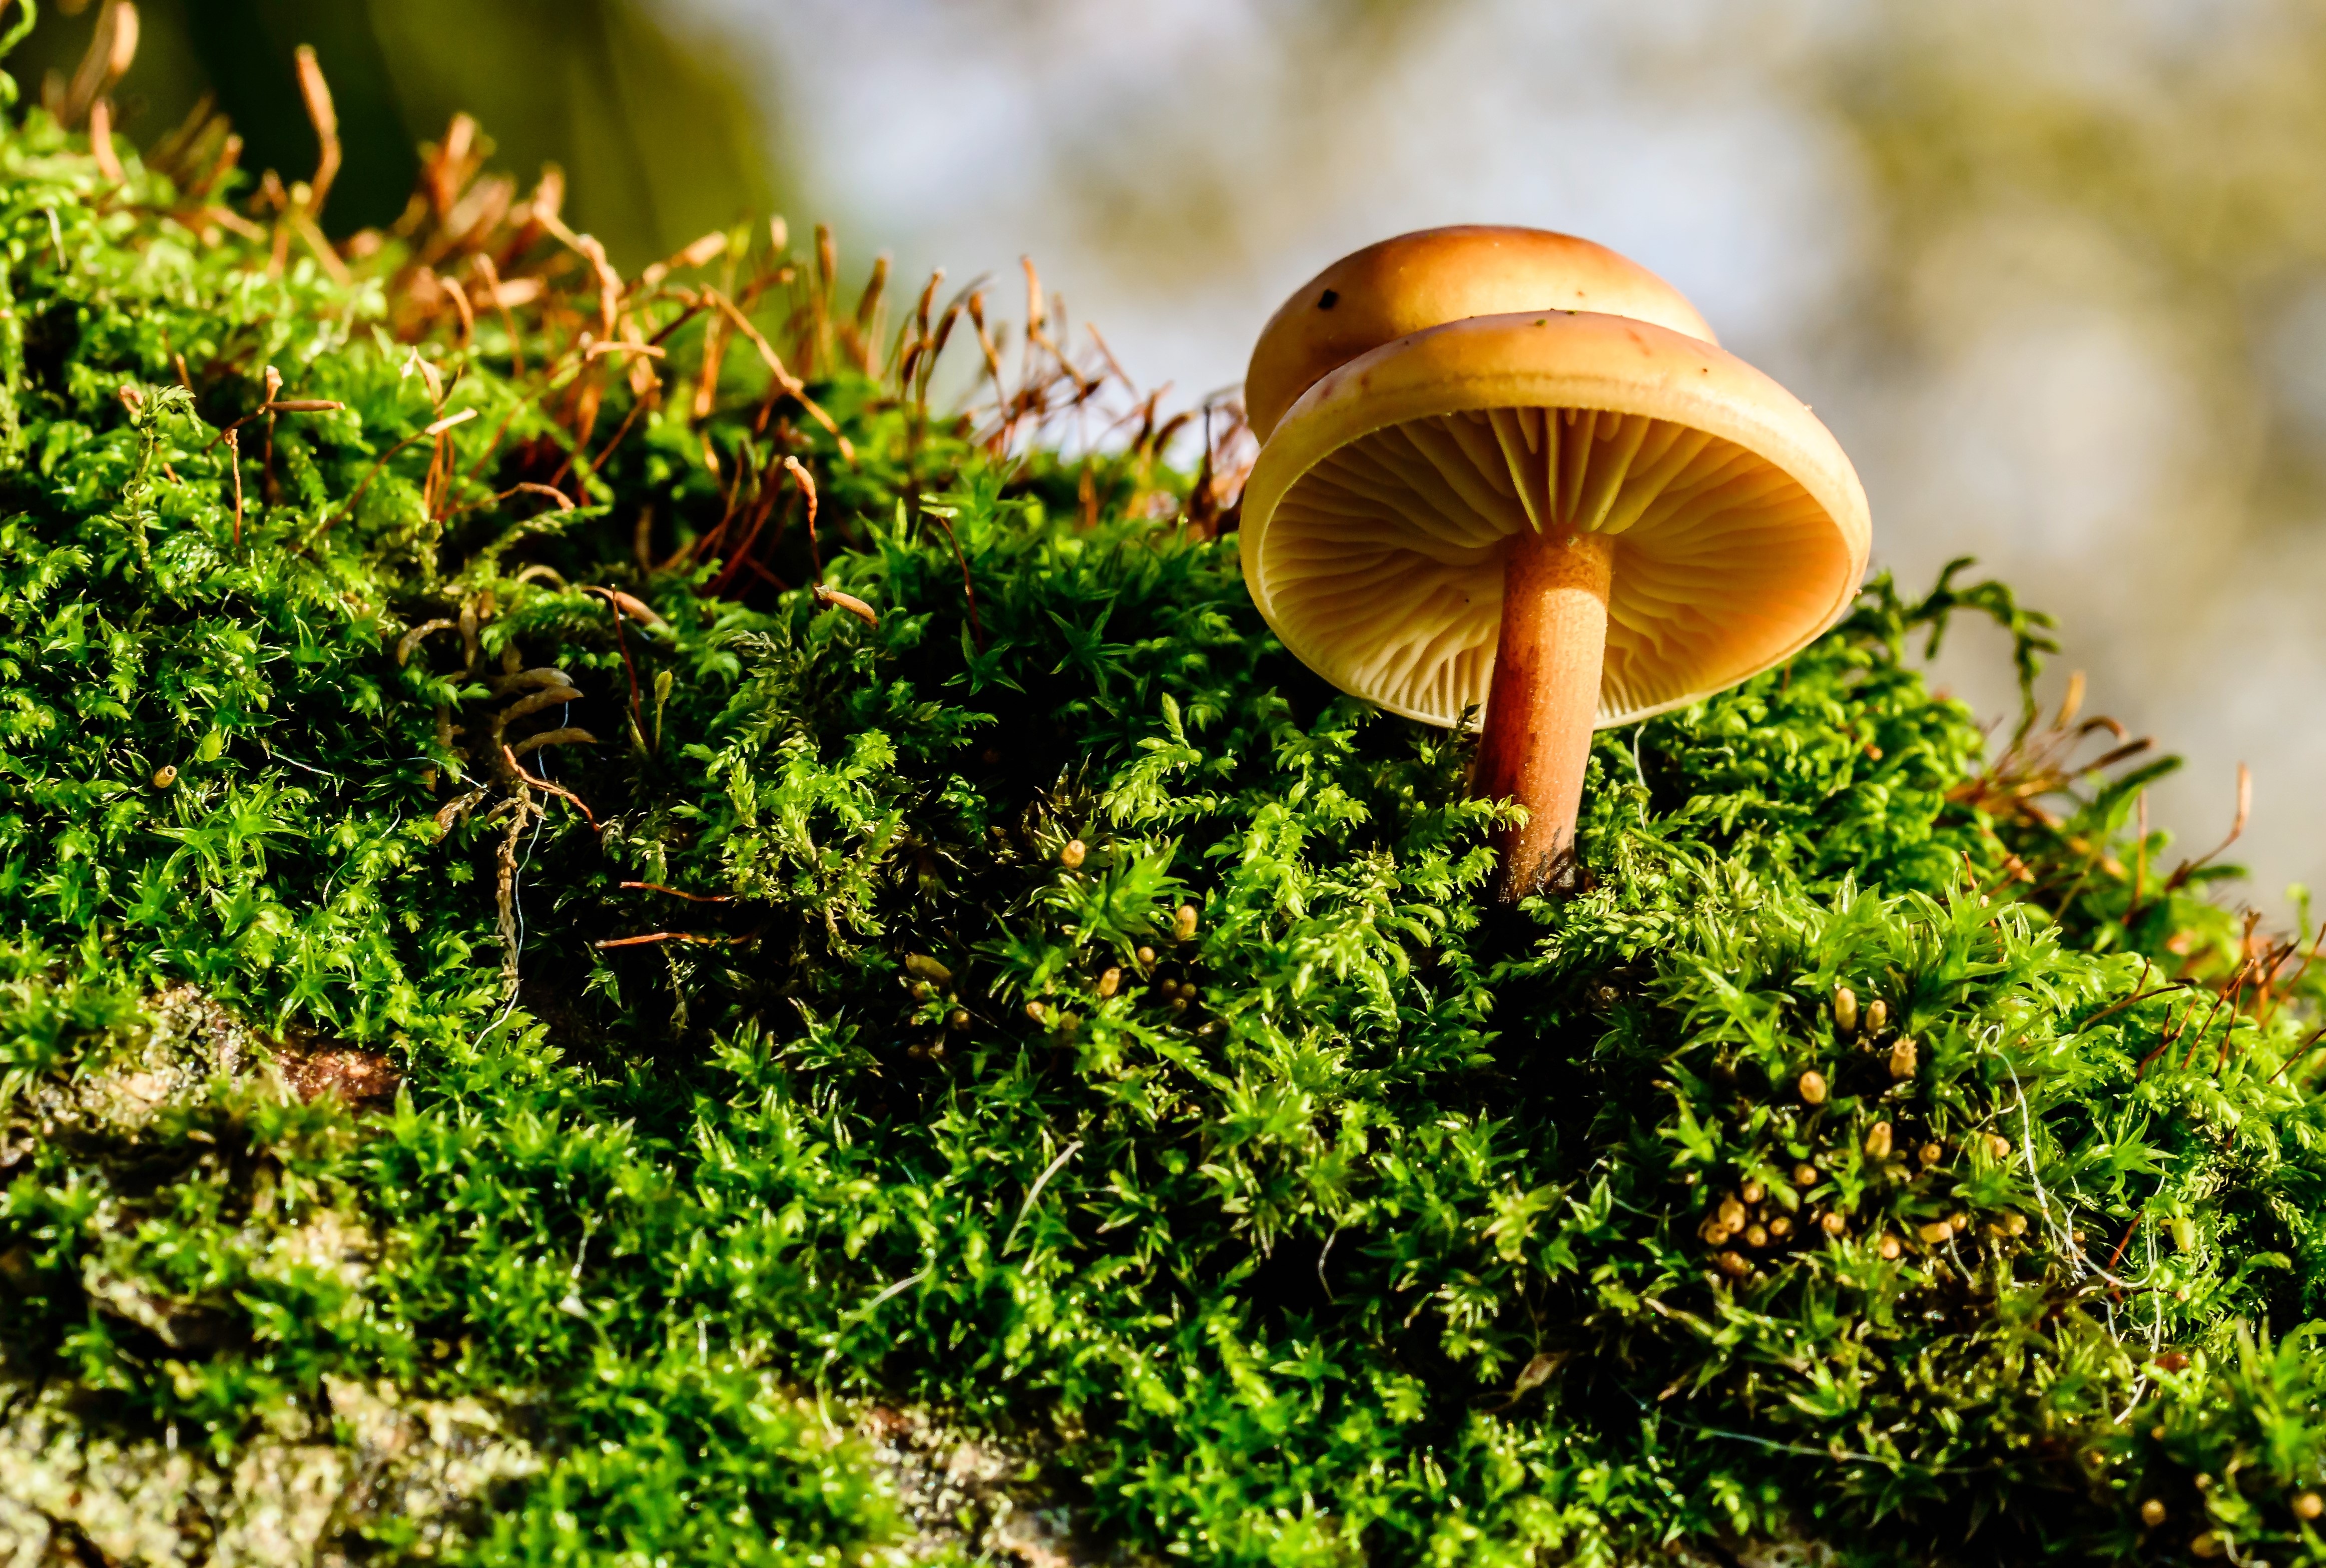
tree, nature, forest, grass, branch, plant, lawn, sunlight, leaf, flower, moss, green, jungle, autumn, soil, botany, mushroom, garden, flora, fauna, fungus, mushrooms, rainforest, toxic, woodland, habitat, in the forest, macro photography, natural environment